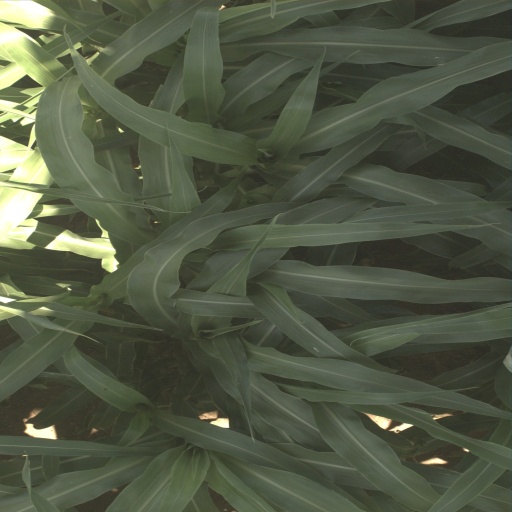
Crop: sorghum